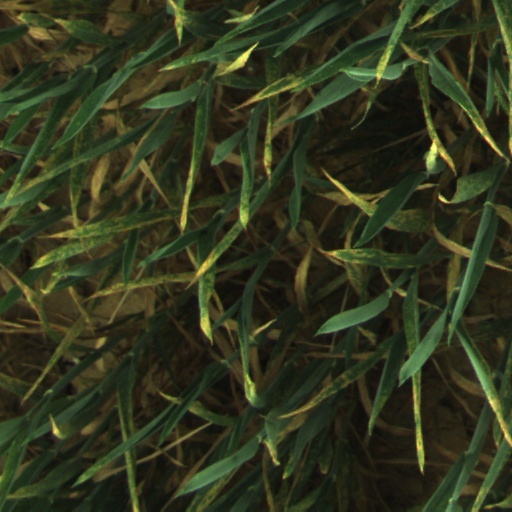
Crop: wheat